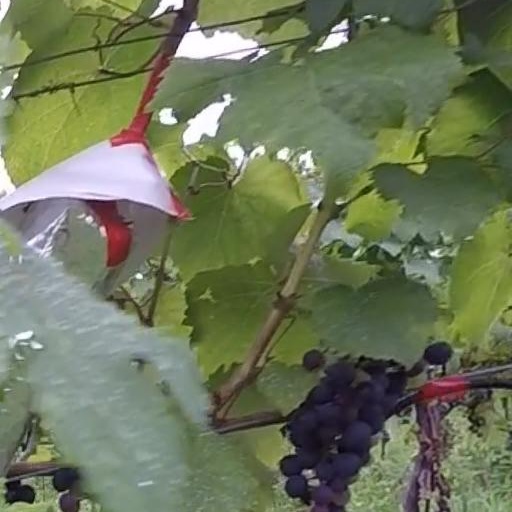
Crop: grape